Sussex County Community College

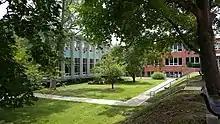
A courtyard

Sussex County Community College is located on a hillside campus in Newton, New Jersey that features three ponds (including Horton Pond), and a stream that feeds into the Paulins Kill. Located along Mill Street (also known as County Route 519) between Swartswood Road and Plotts Road, 88.63 acres of the campus are located within Newton, the remainder within neighboring Hampton Township. Classes are held in five main academic buildings that feature approximately 60 classrooms, ten computer labs, ten science labs, an art studio, two art galleries, a small student theater and a larger 339-seat space that can be used as a theatre, lecture hall, and performing arts center. The college has a library with over 37,000 bound volumes, 225 print periodicals, and database access to over 28,000 journals and periodicals. SCCC has a television studio facility offering video streaming services for its SCCC/EDTV/20 cable access channel. Further, it will soon launch radio broadcasts on WAMJ on 97.5 FM and 1620 AM. The college also operates a Public Safety Training Academy on Sussex County government property located approximately north of the main campus in Frankford Township. The academy provides educational programs and training to local fire departments, the law enforcement community, emergency medical personnel, government employees, and the general public in all aspects of public safety.